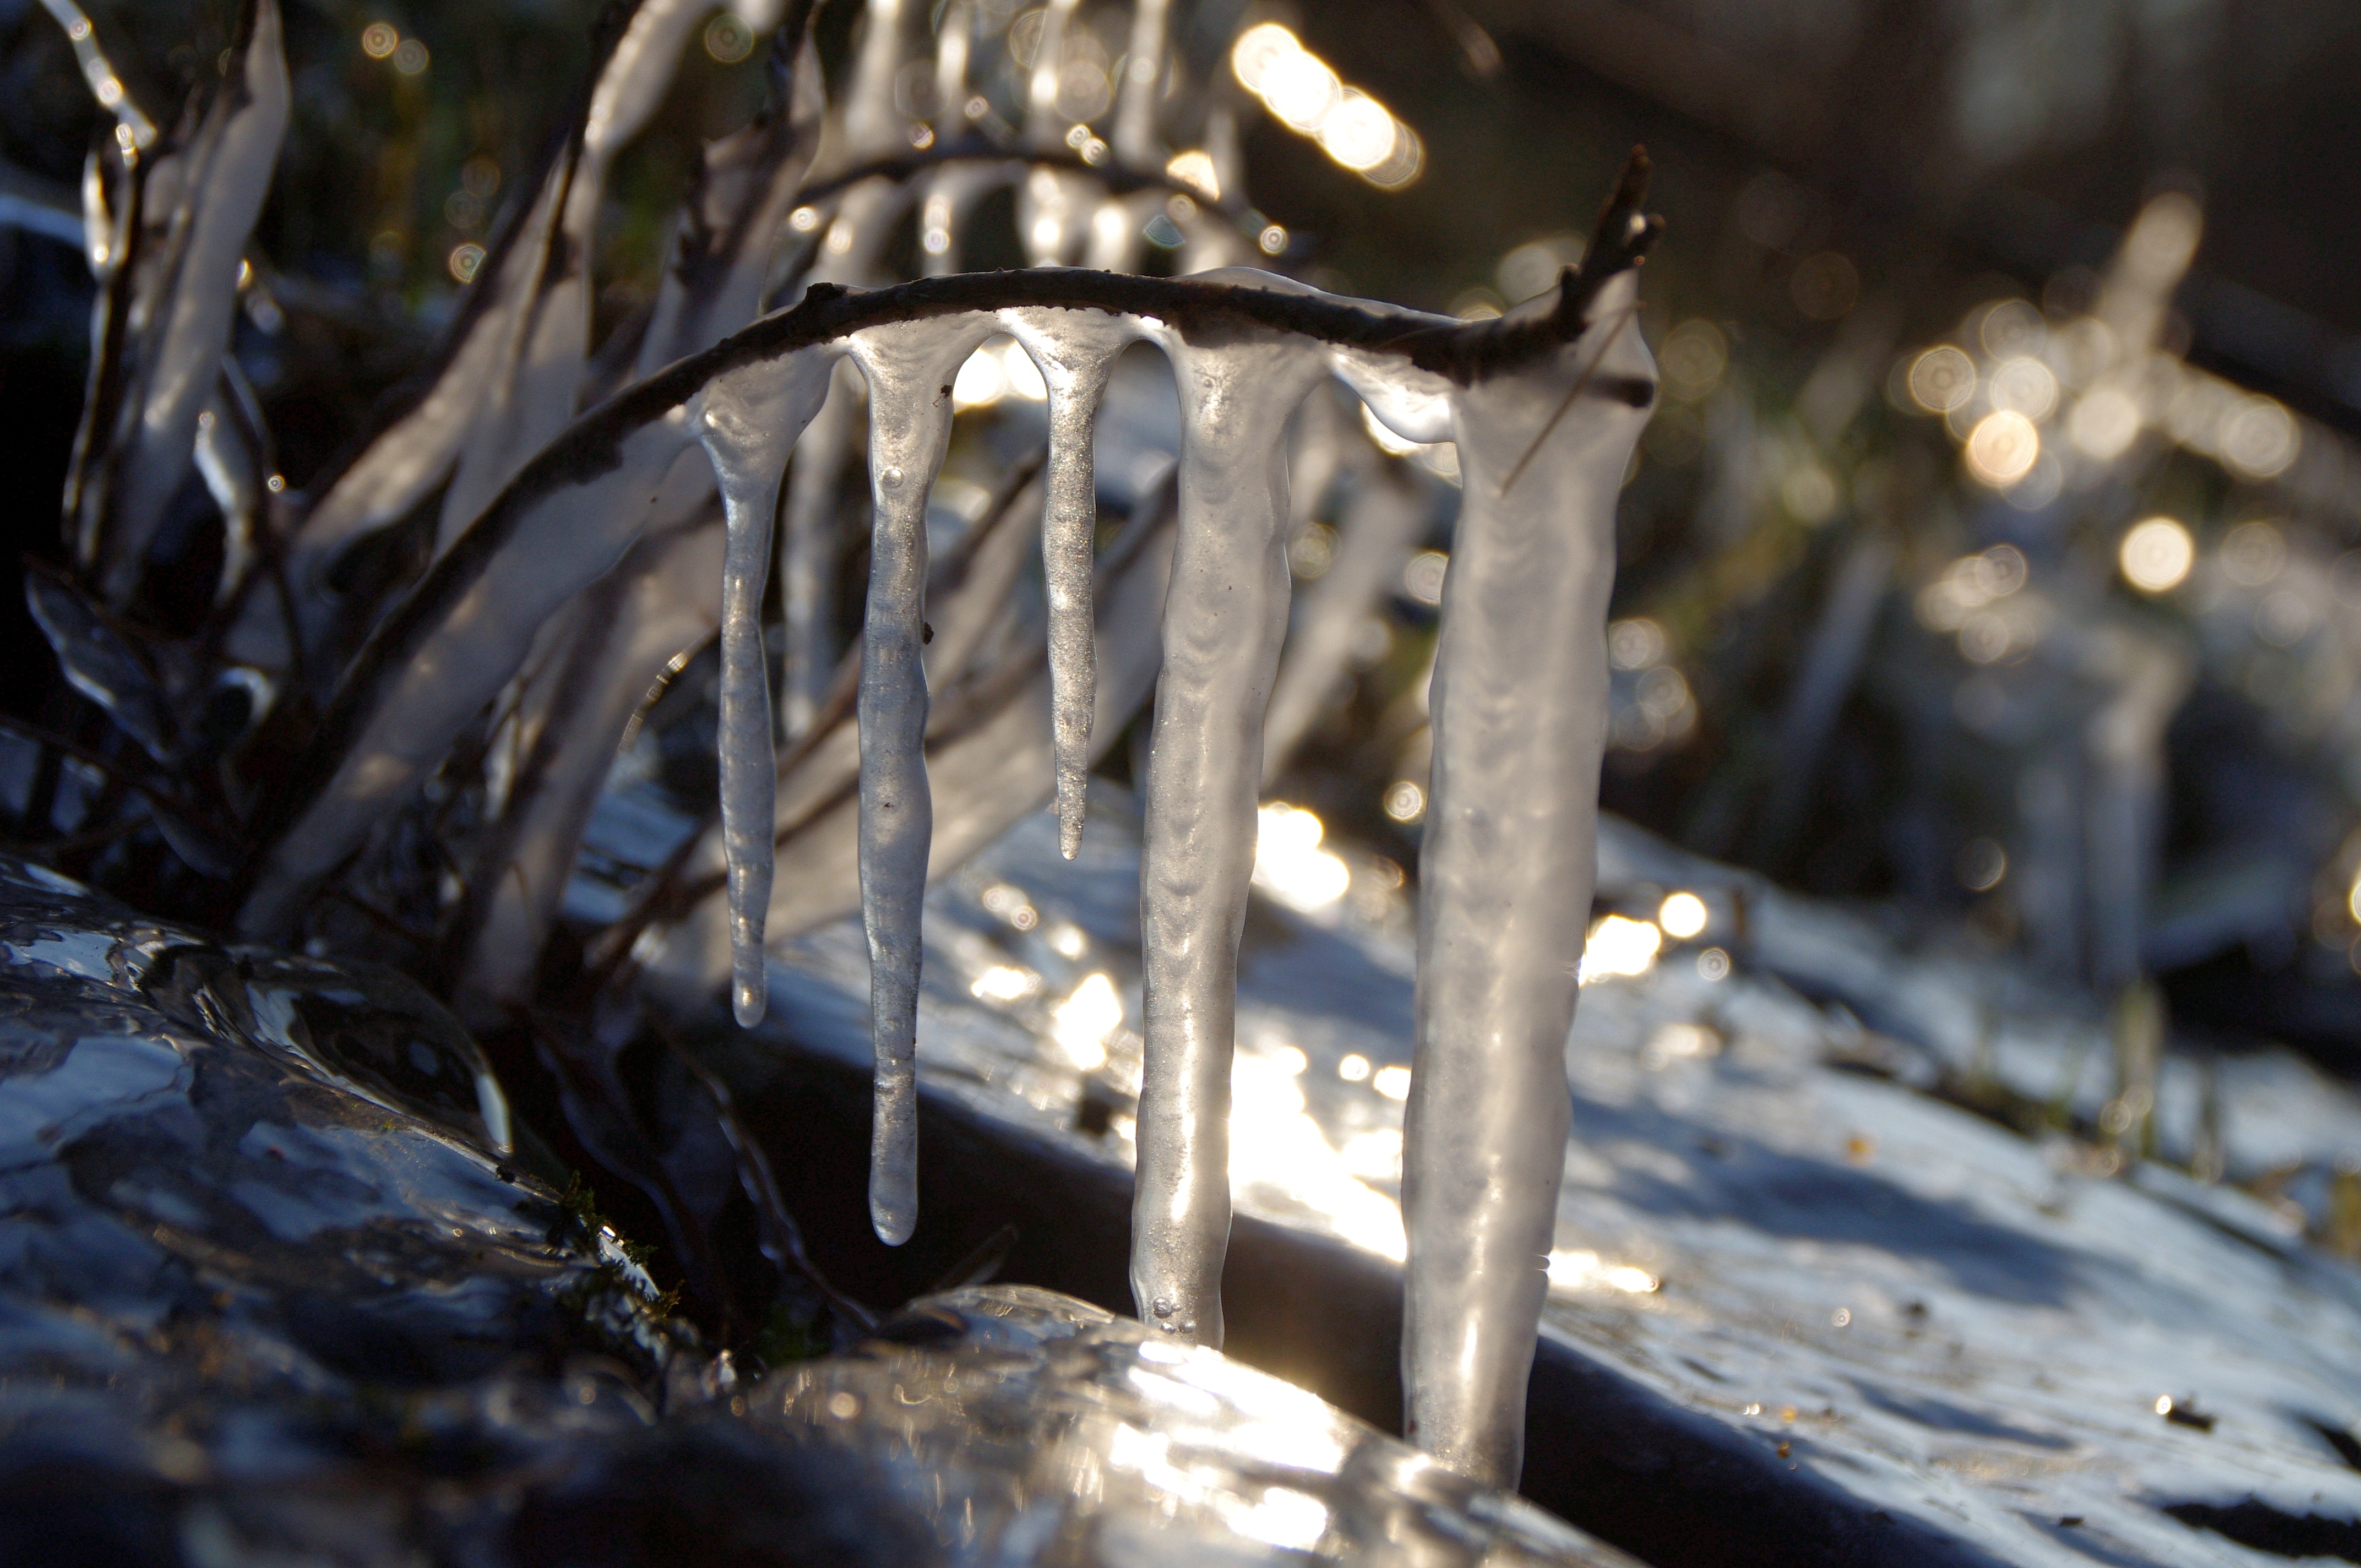
nature, cold, winter, statue, ice, frozen, material, sculpture, branches, icicle, iron, wintry, back light